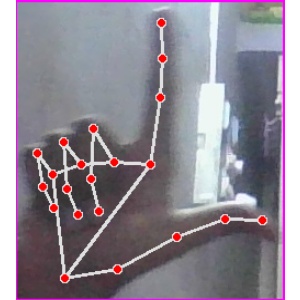
अक्षर: ल